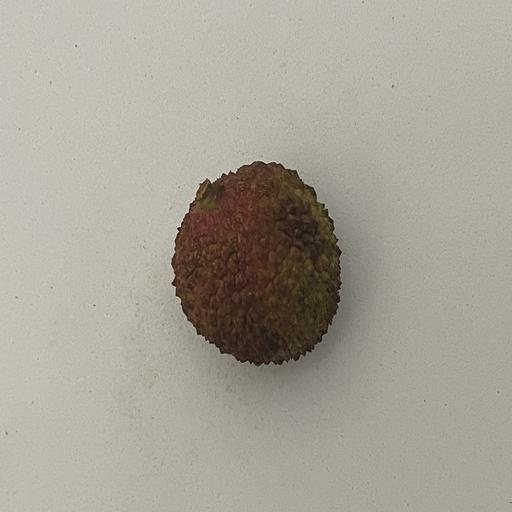
Crop type: Lichi